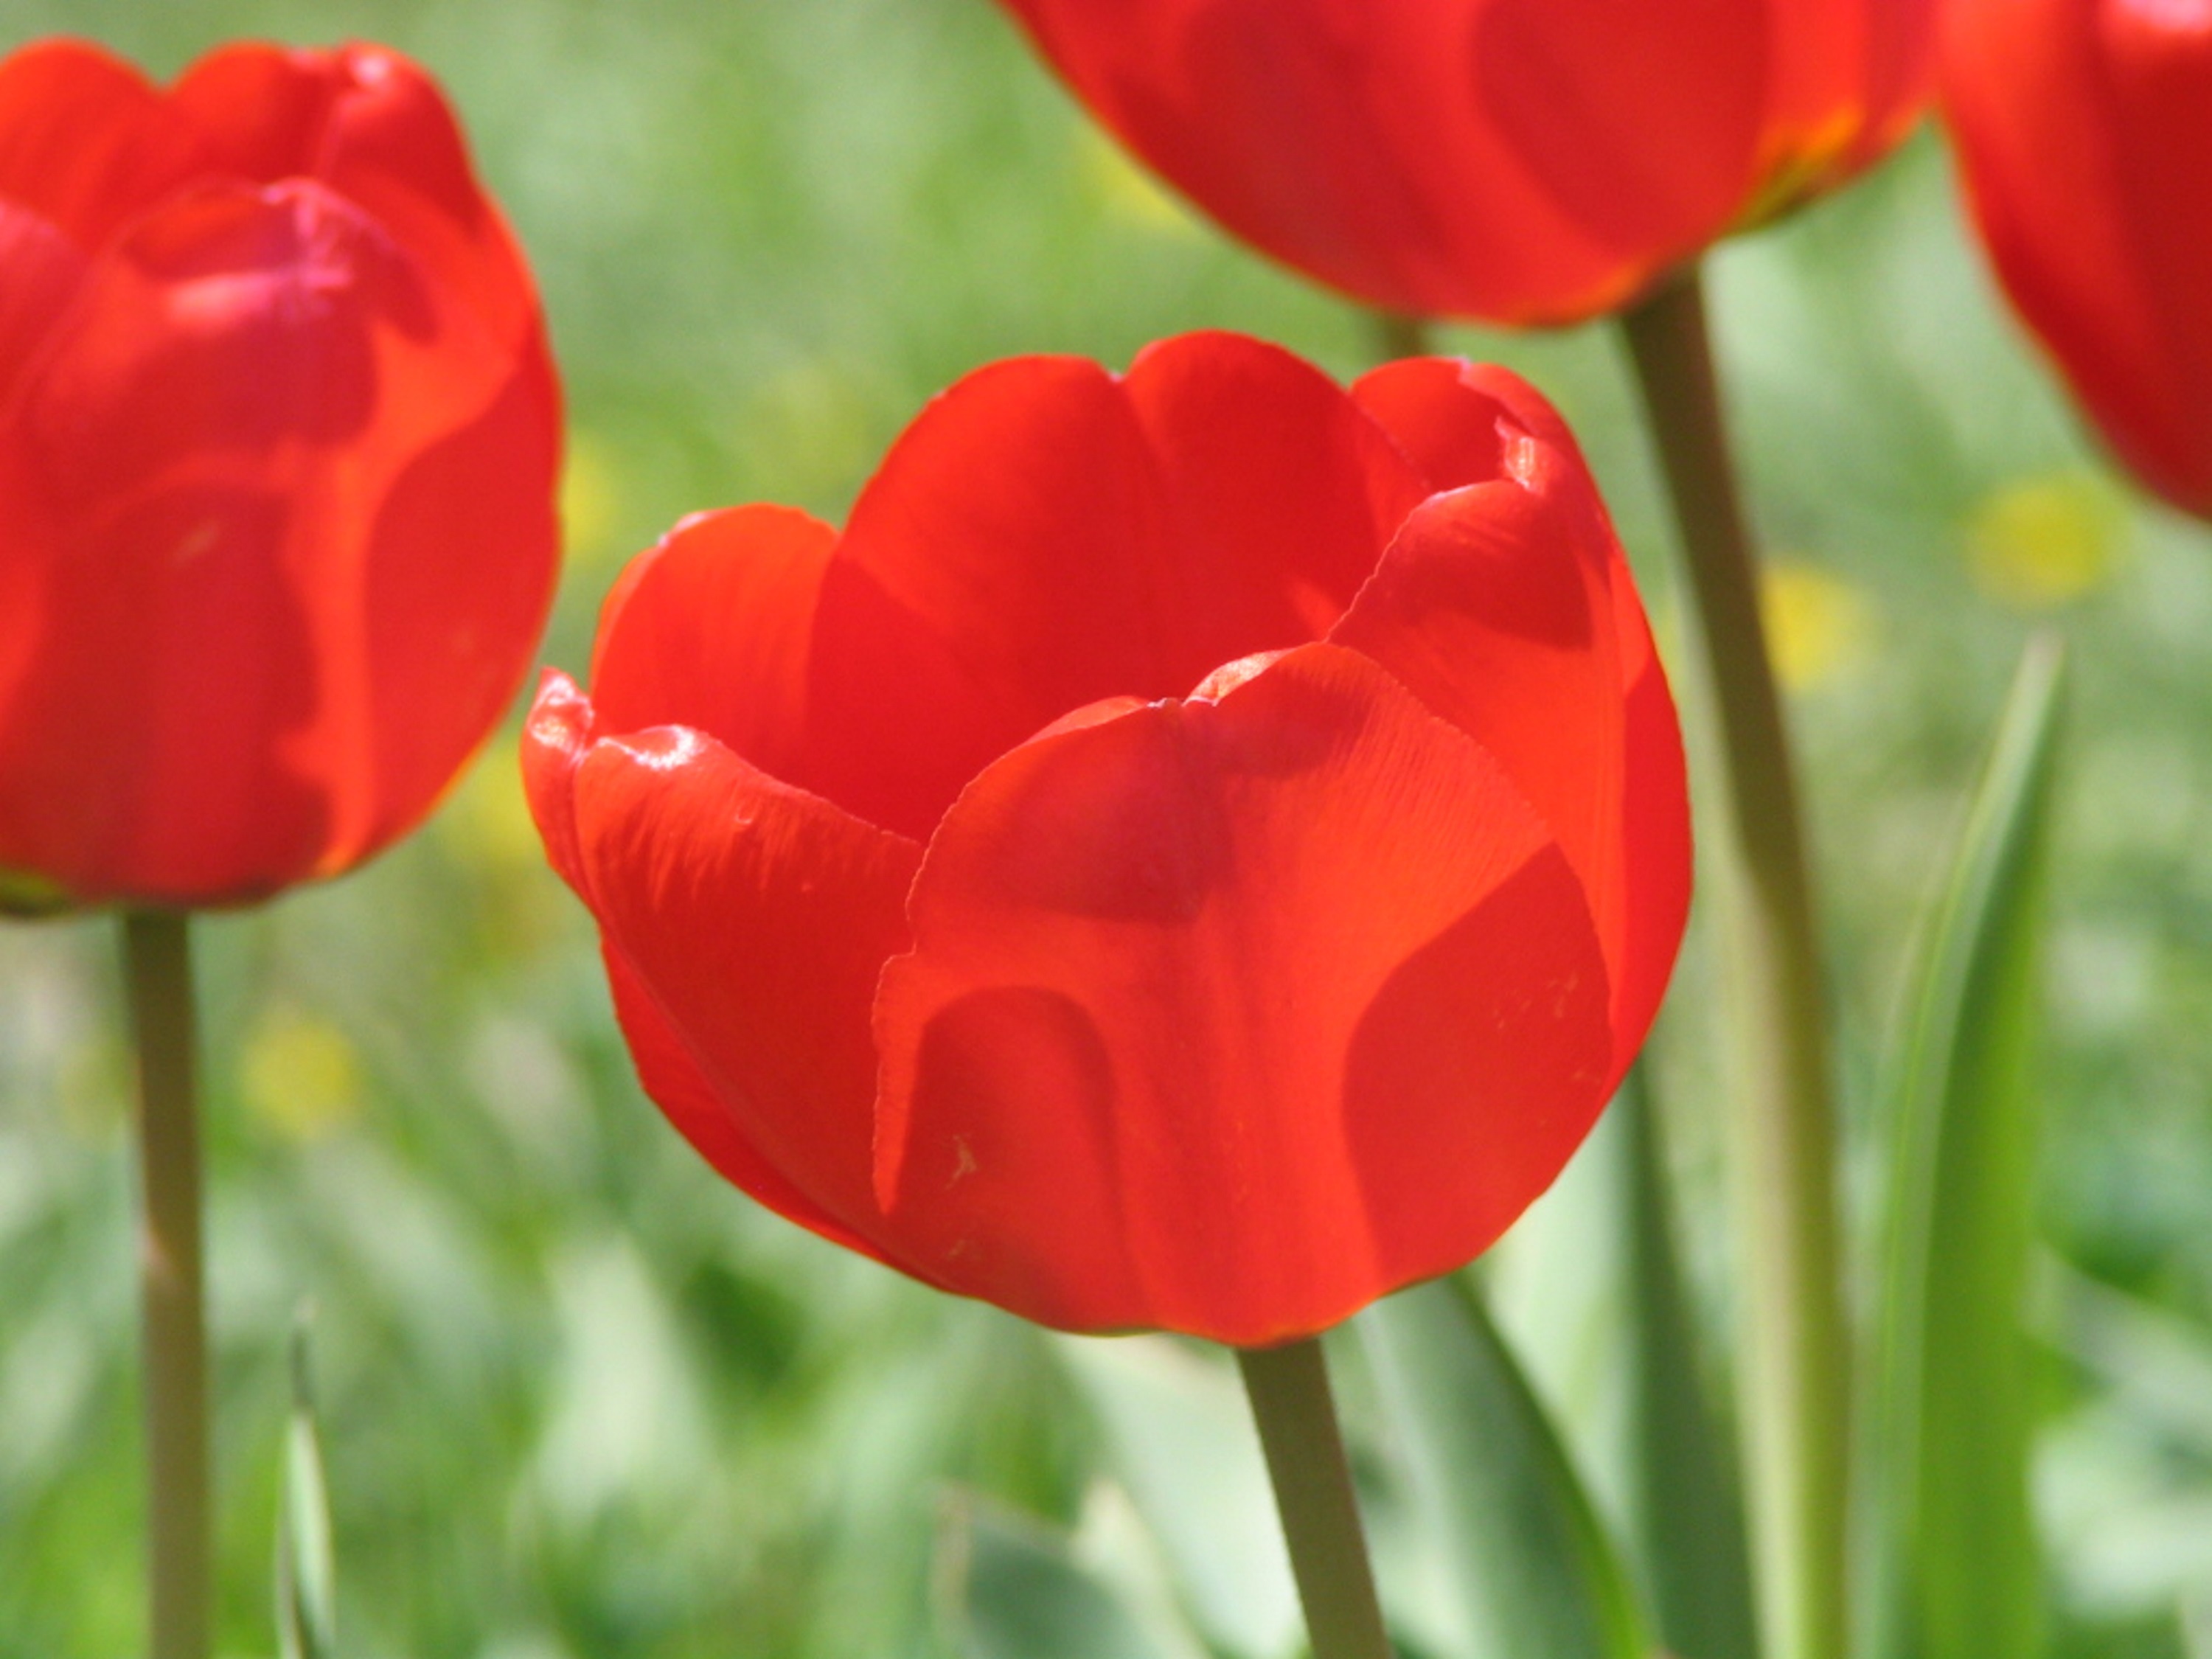
plant, flower, petal, tulip, red, flowering plant, lily family, plant stem, land plant